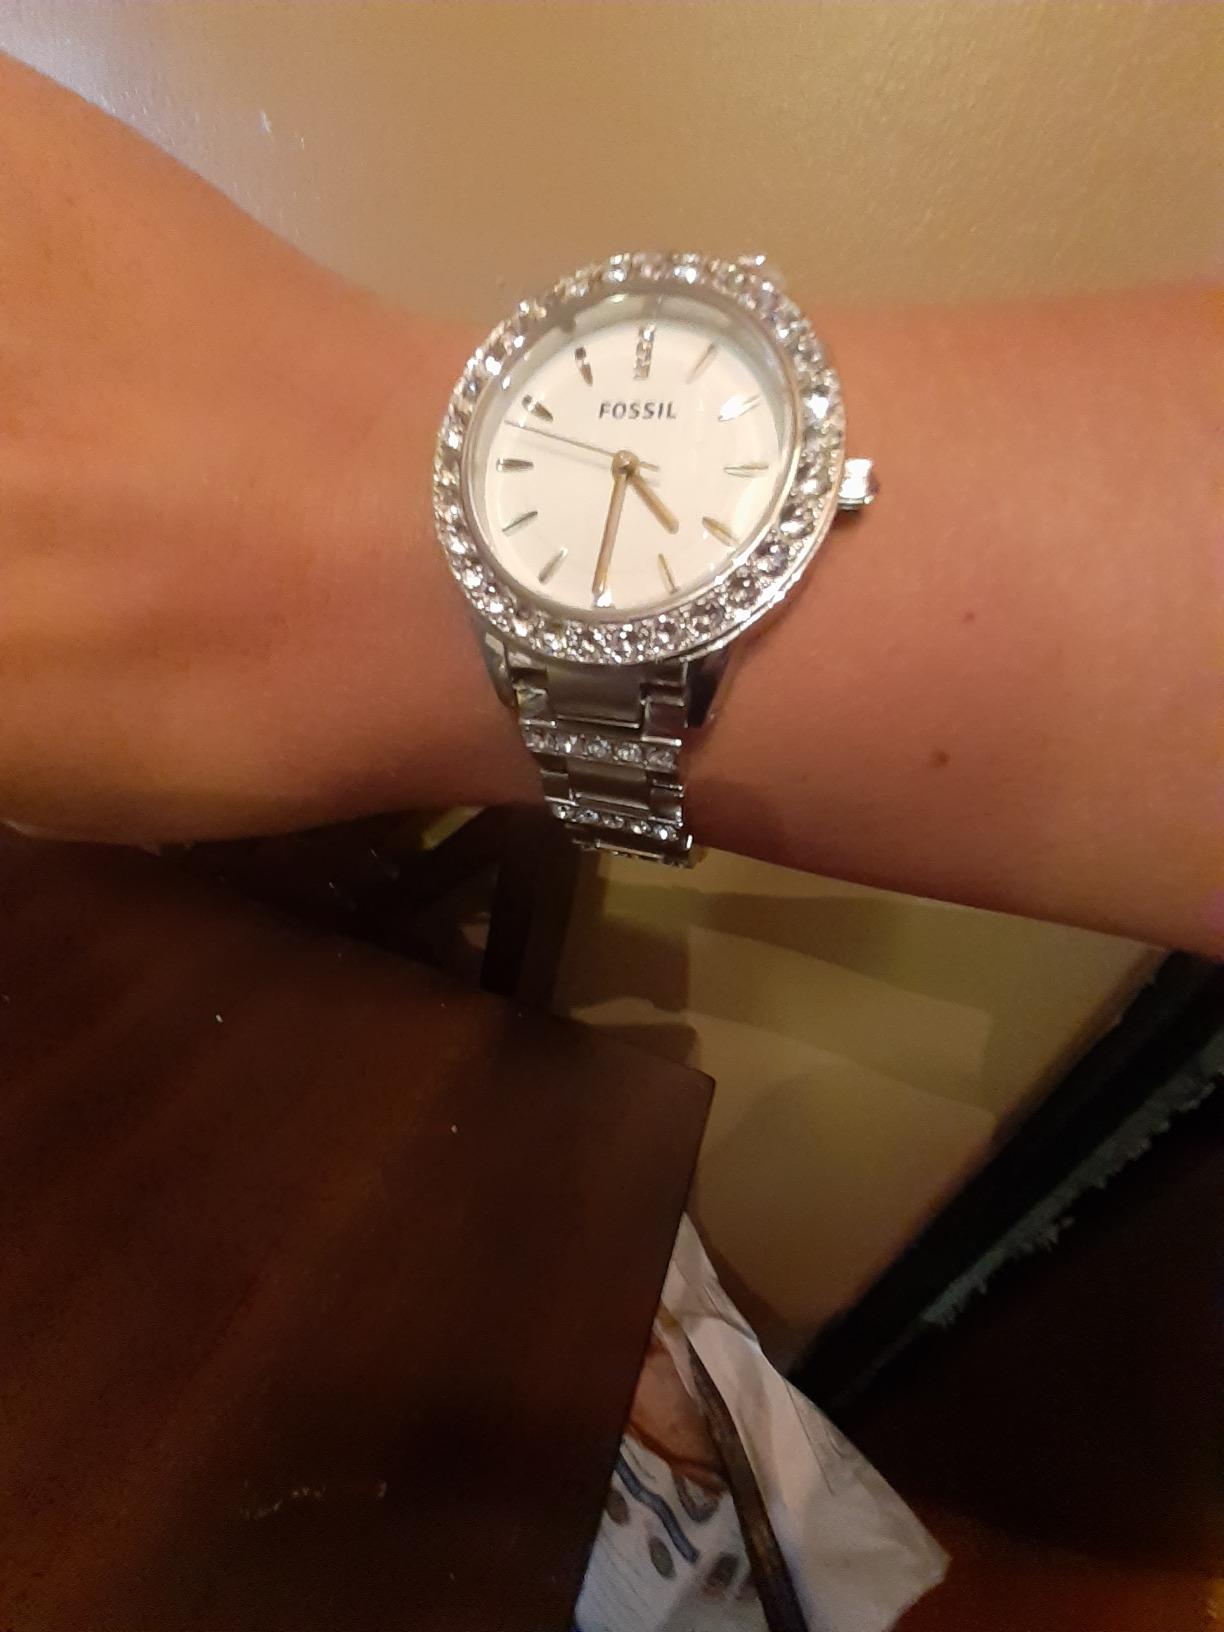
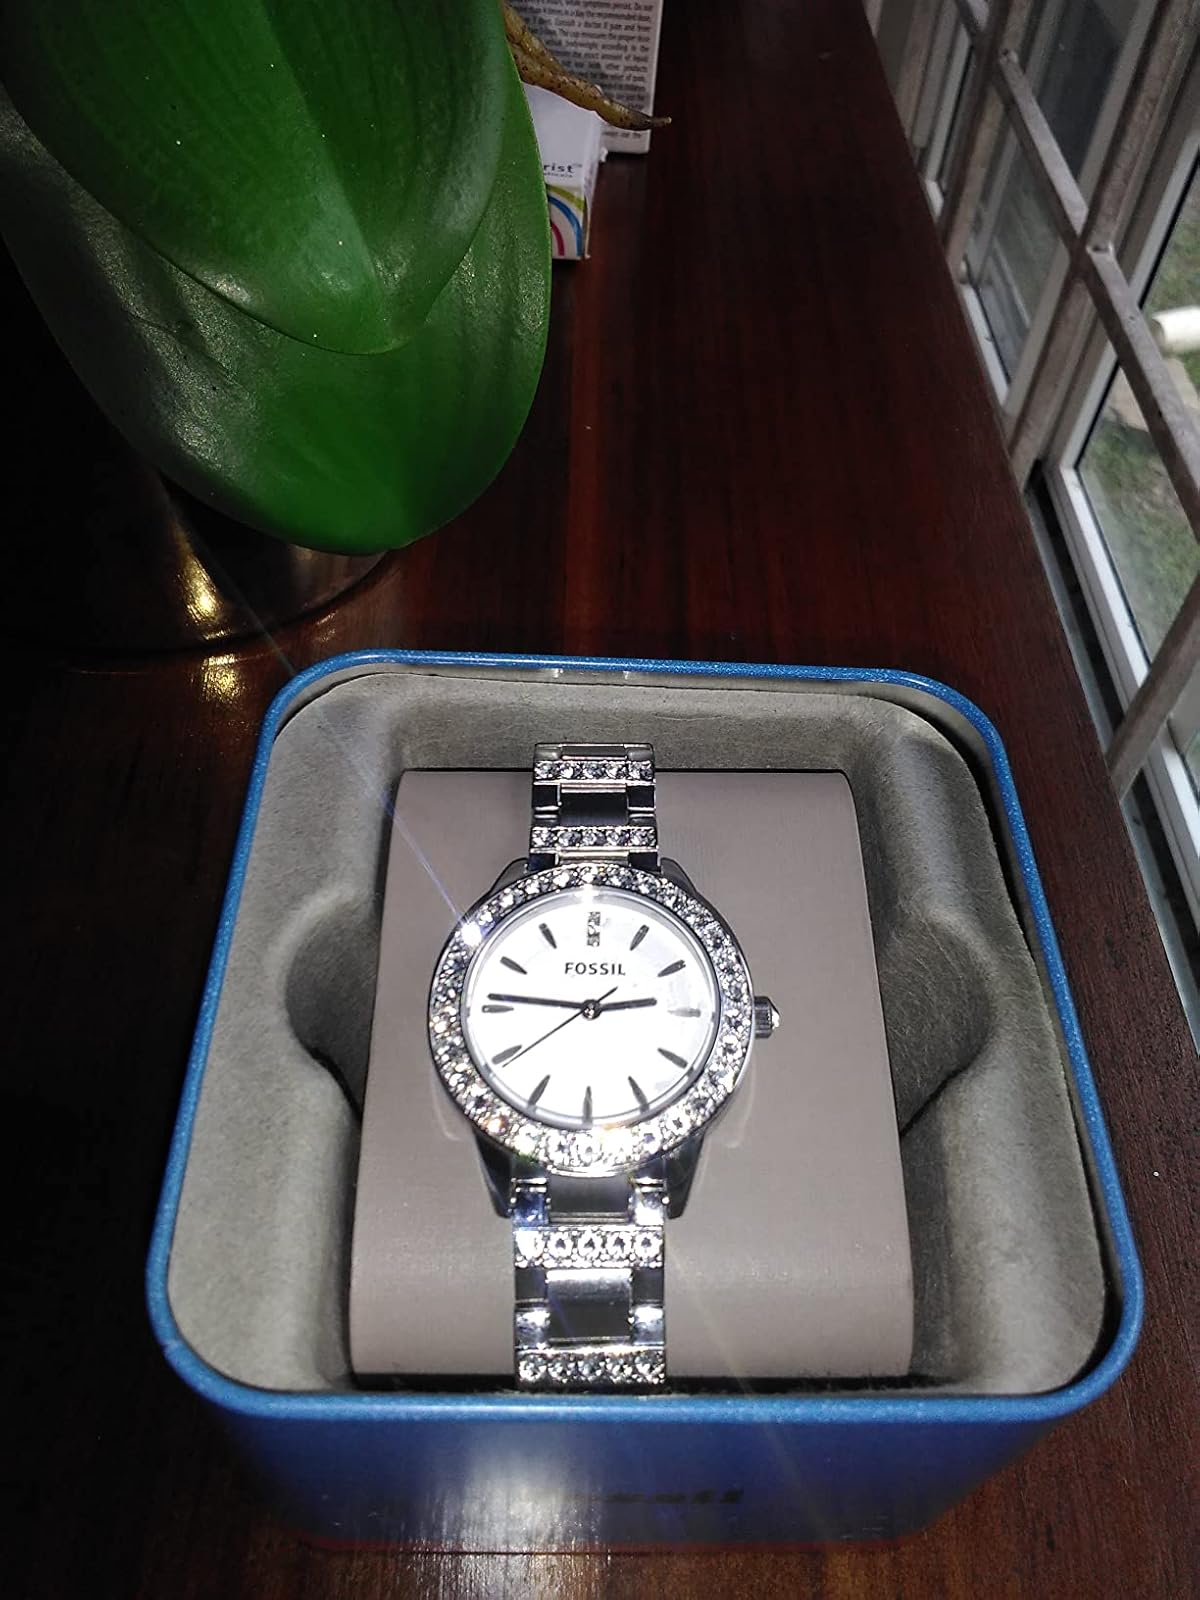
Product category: accessories_watch
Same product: yes